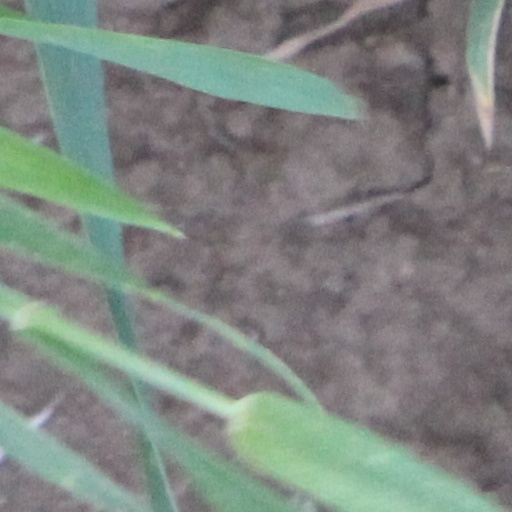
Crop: wheat